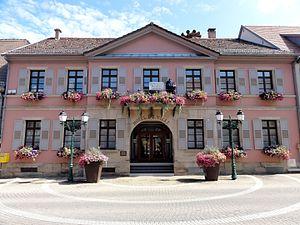
Soultz-sous-Forêts est une commune française située dans le département du Bas-Rhin, en région Grand Est.